Sayed Badreya

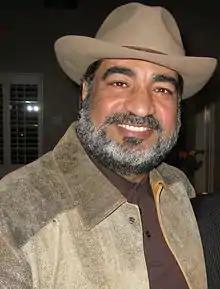
Badreya in 2009

He has had many roles in movies and television. He appeared in "AmericanEast", "Iron Man", "Cargo", and "The Dictator". He also provided motion capture and voice work for the pirate Rameses in "".